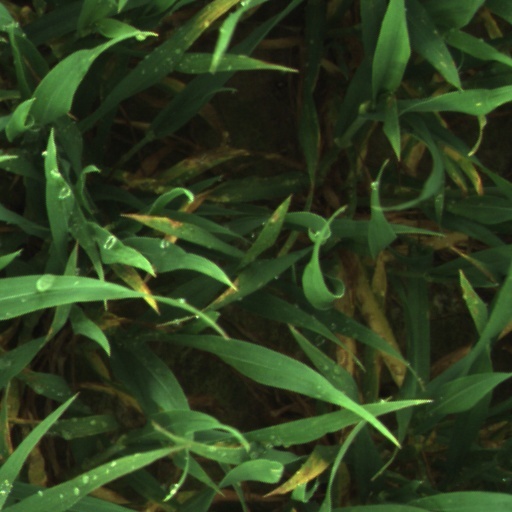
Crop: wheat